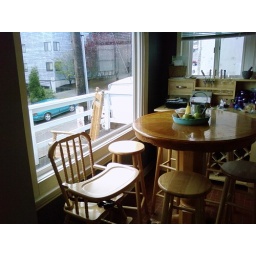
High chair in the kitchen :)